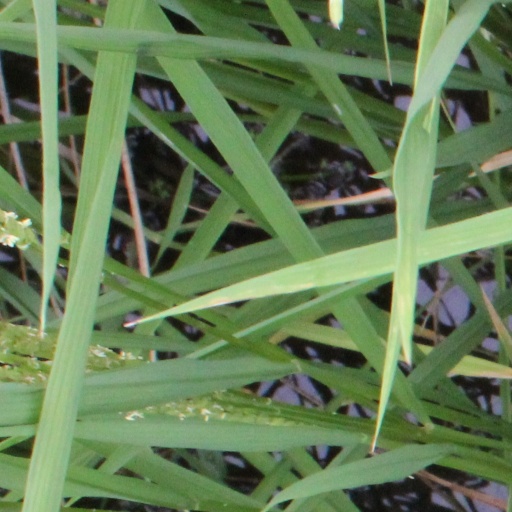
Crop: rice